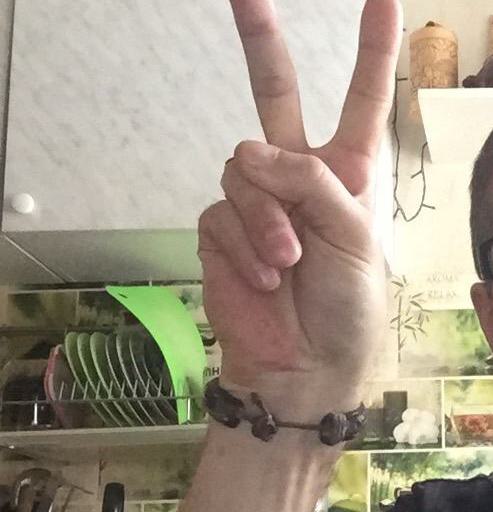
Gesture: peace